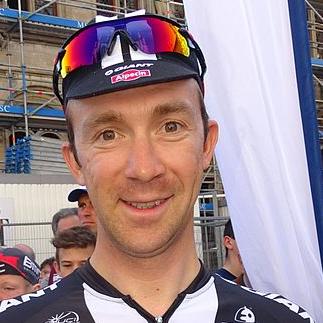
Age: 30